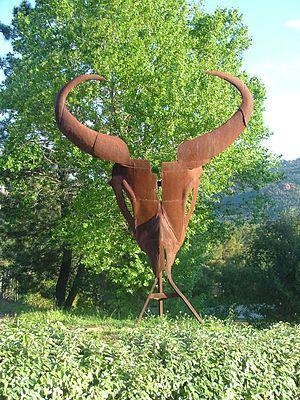
La Bouverie est un quartier de la commune de Roquebrune-sur-Argens, située dans le Var et la région Provence-Alpes-Côte d'Azur.